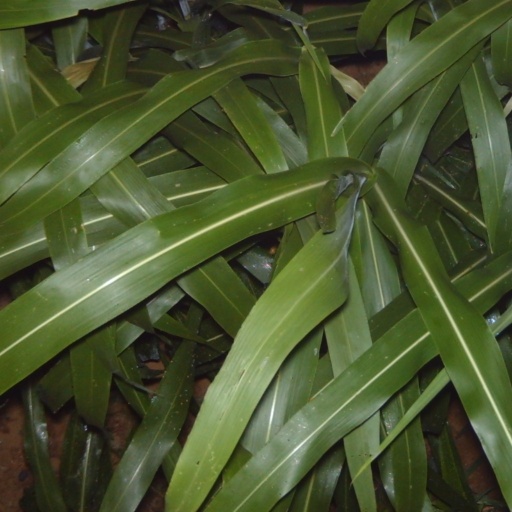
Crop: sorghum